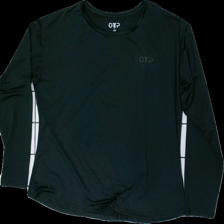
View: front
Type: Training top
Category: Unisex
Brand: Not in the list
Brand text on label: OTP
Colors: Black
Material: 77% polyester, 23% acrylic
Cut: Regular, C-collar
Size: XL
Season: All
Price range: <50
Recommended usage: Reuse